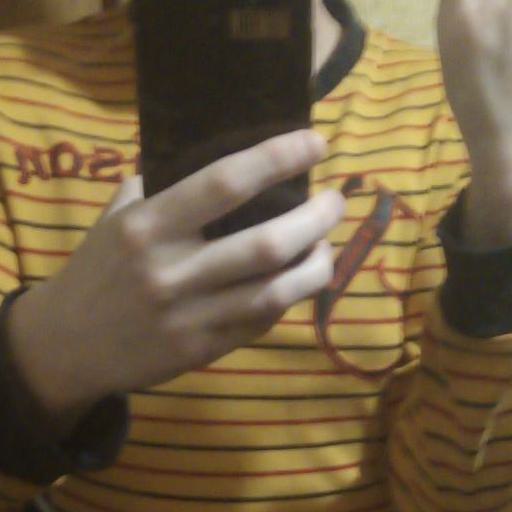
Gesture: no_gesture